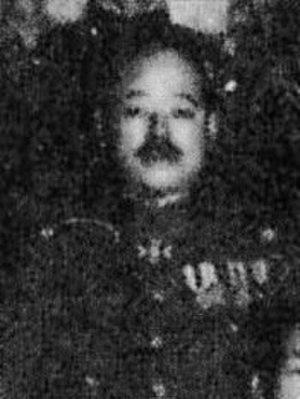
Takuma Nishimura en japonais 西村 琢磨, est un militaire, et général japonais durant la Seconde Guerre mondiale né le 1ᵉʳ septembre 1899 à Fukuoka au Japon et décédé le 11 juin 1951 à Manus.